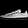
Label: Sneaker